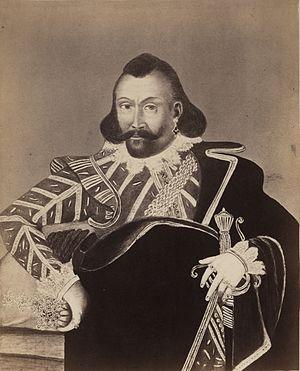
Casimir VI de Poméranie parfois nommé Casimir IX, né le 22 mars 1557 à Wolgast et mort à Neuhausen le 10 mai 1605, fut duc administrateur luthérien et prince-évêque de Cammin de 1574 à 1602